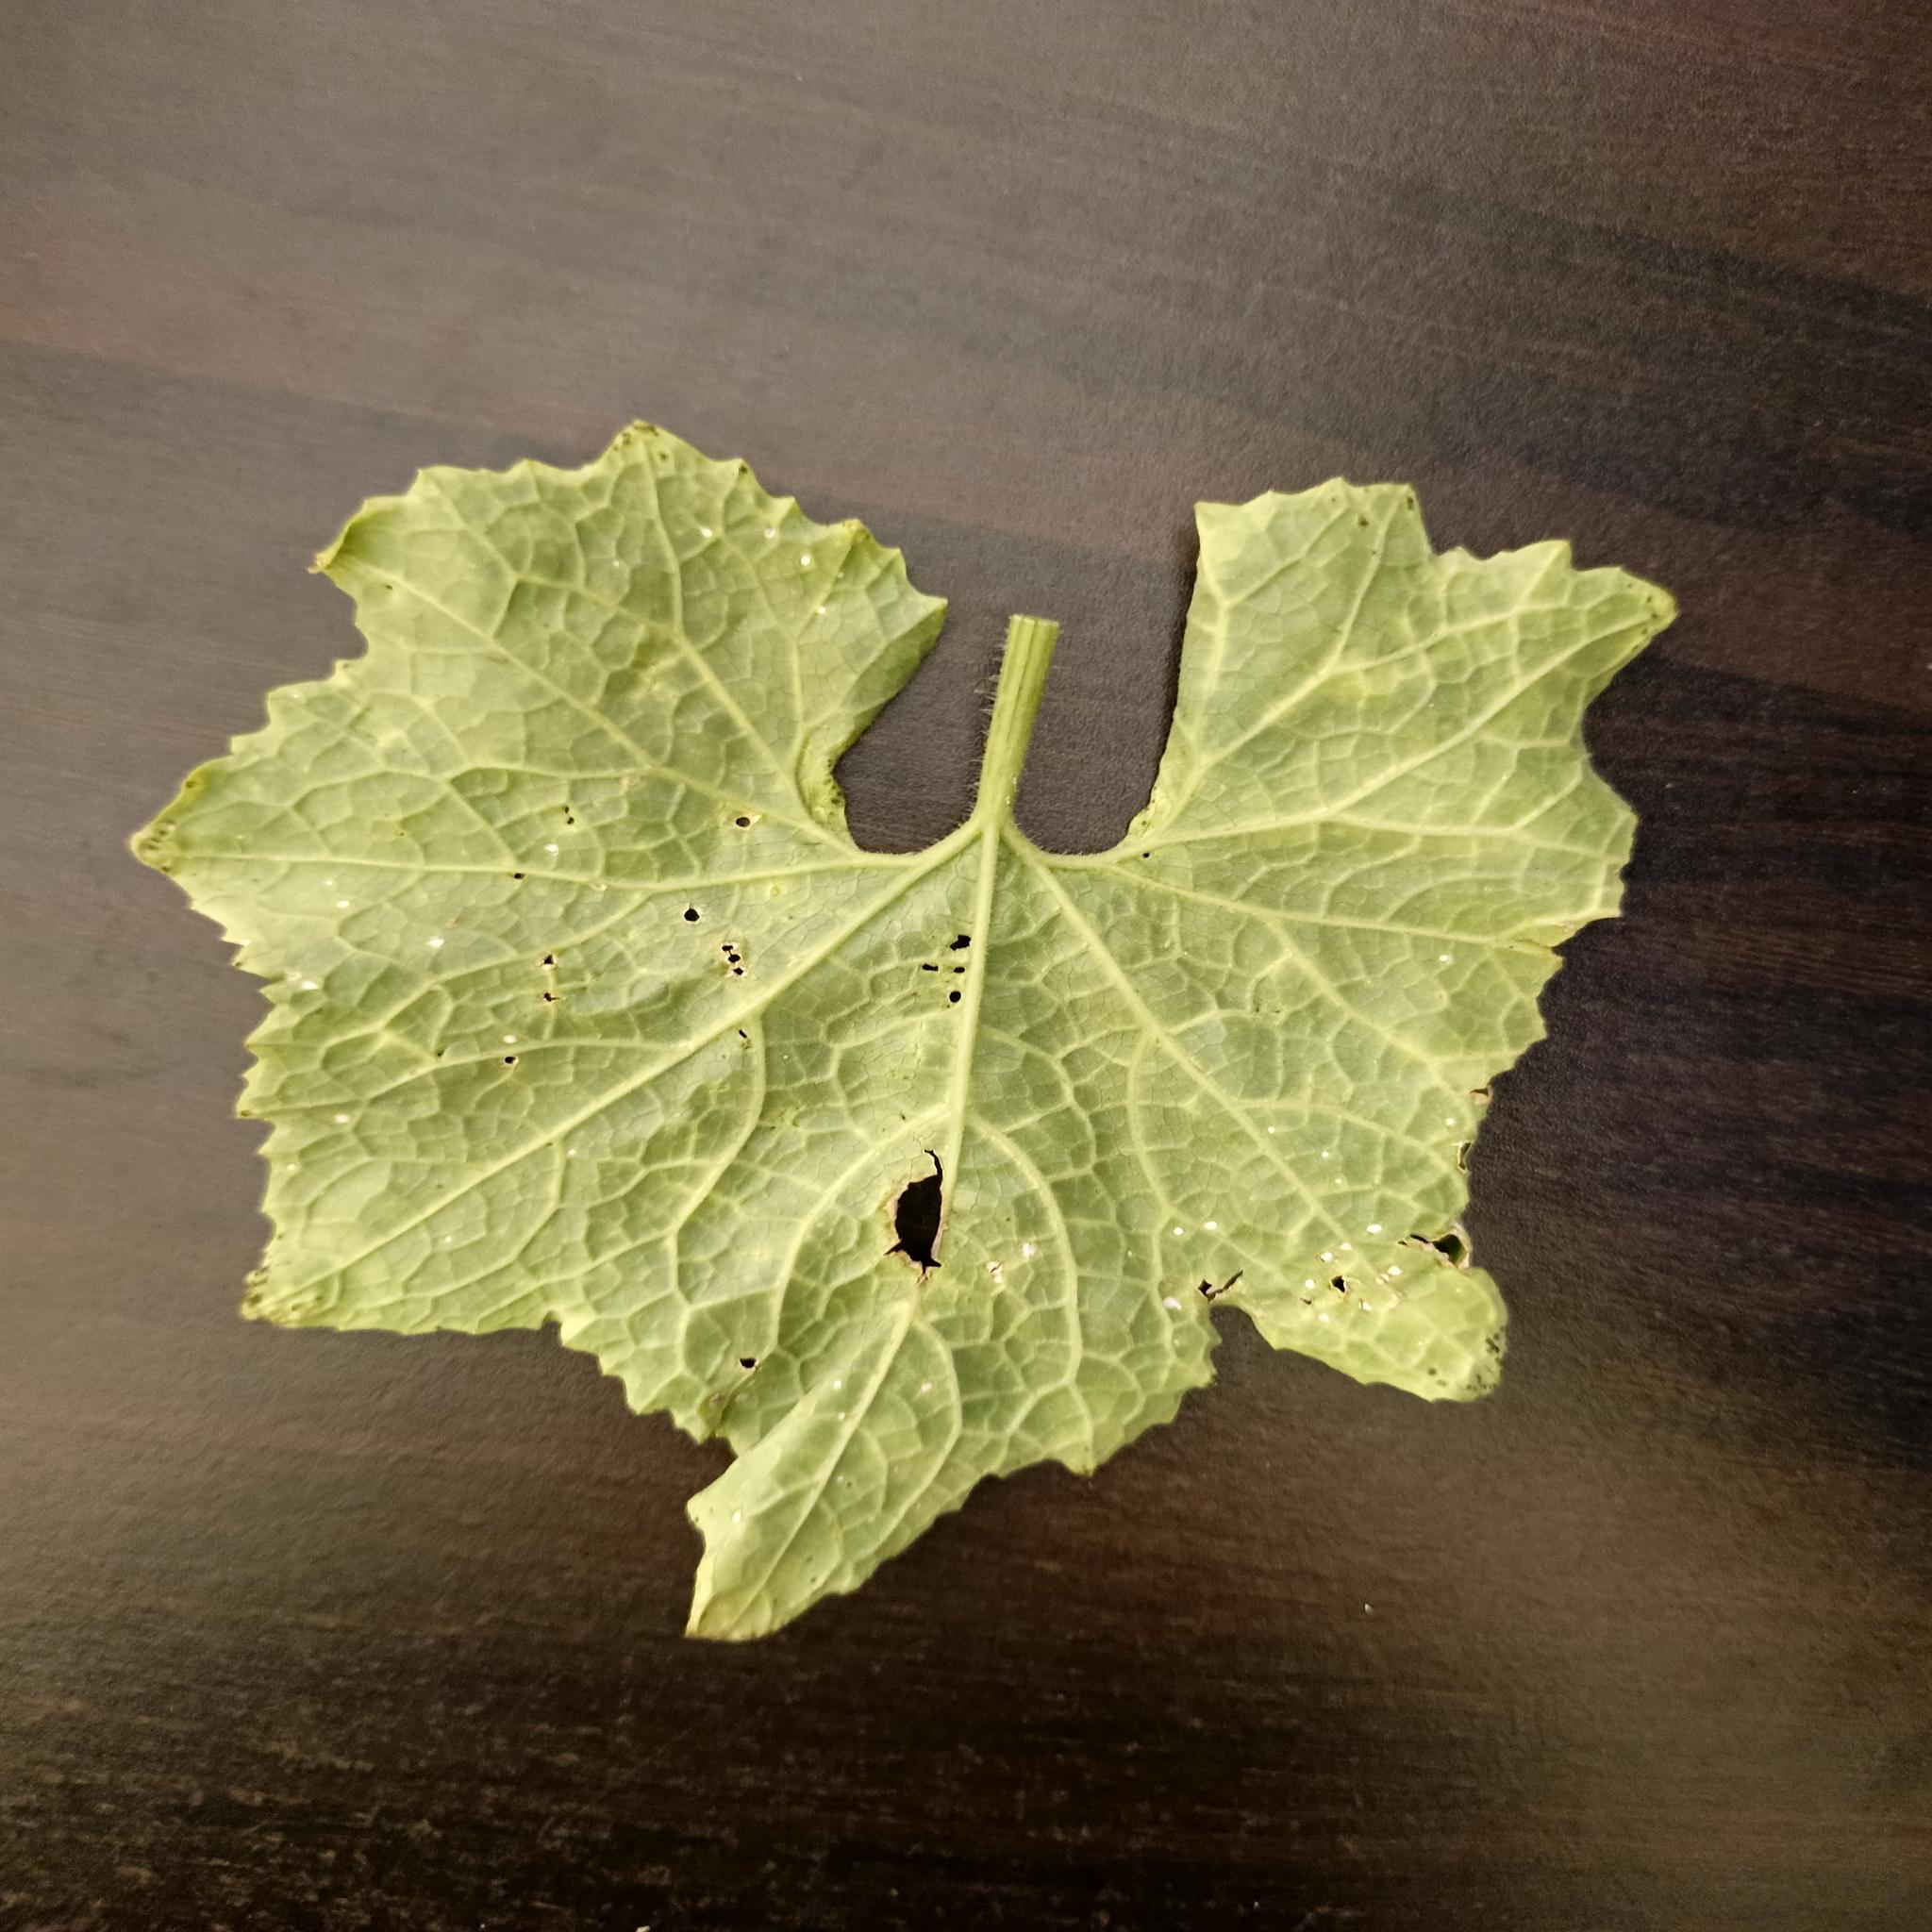
Label: Downy mildew